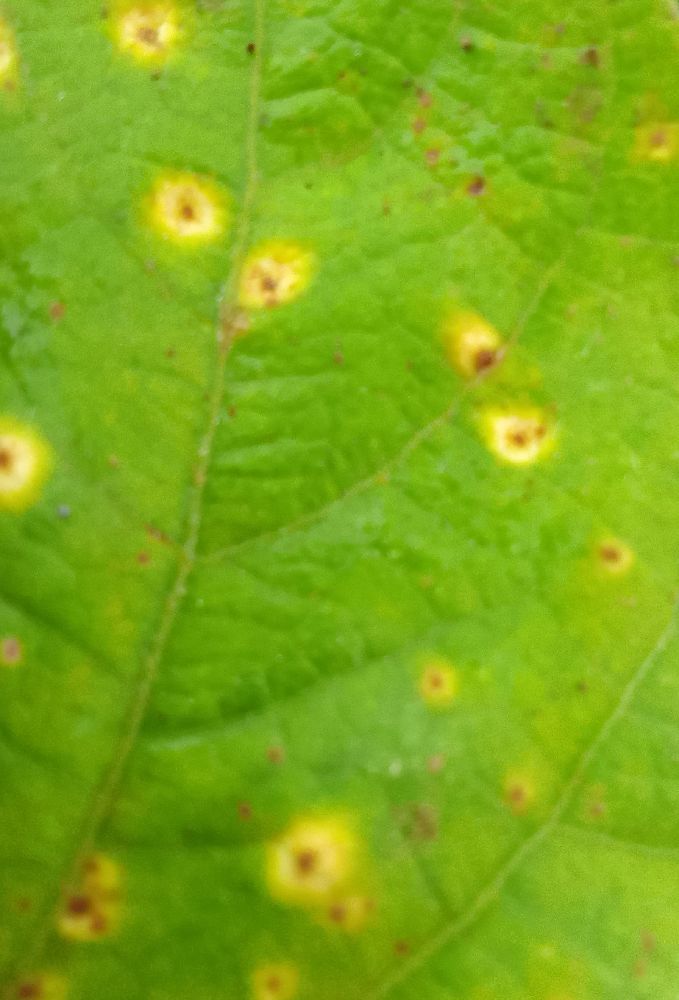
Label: rust